History of the Hudson Valley

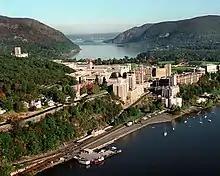
The United States Military Academy on the Hudson River at West Point was established in 1802.

During Benedict Arnold's control over West Point, he began weakening its defenses, including neglecting repairs on the West Point Chain. At the time, Arnold was secretly loyal to the British, and planned to hand off West Point's plans to British major John André at Snedeker's Landing (or Waldberg Landing) on the wooded west shore of Haverstraw Bay. On September 21, 1780, André sailed up the river on to meet Arnold. The next morning, an outpost at Verplanck's Point fired on the ship, which sailed back down river. André was forced to return to New York City by land; however, he was captured near Tarrytown on September 23 by three Westchester militiamen, and later was hanged. Arnold later fled to New York City using HMS "Vulture".